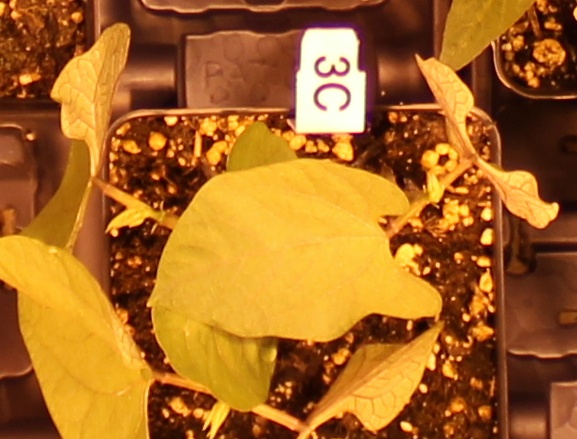
Label: Blackbean